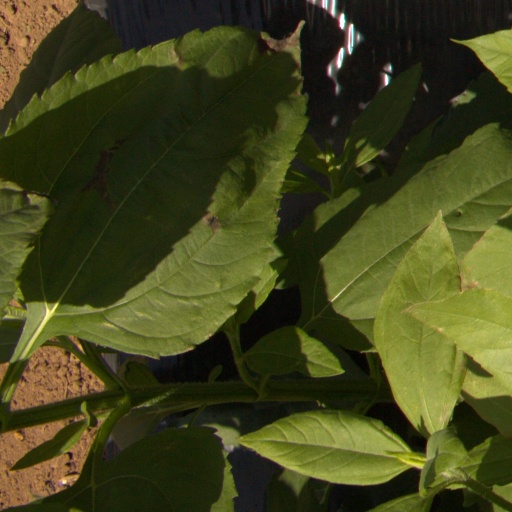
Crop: Jerusalem artichoke